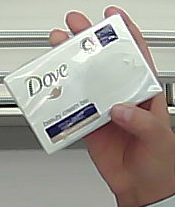
Product: dove_soap